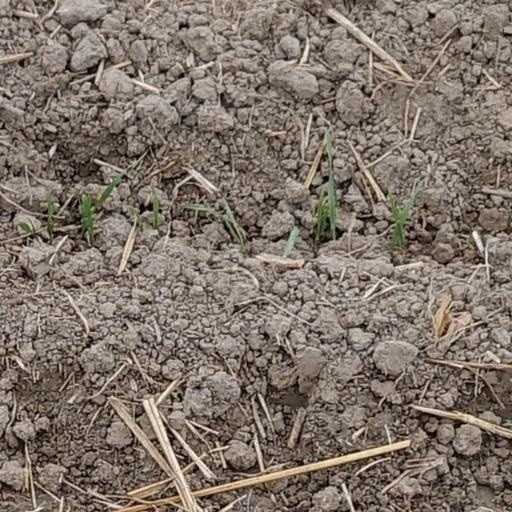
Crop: wheat